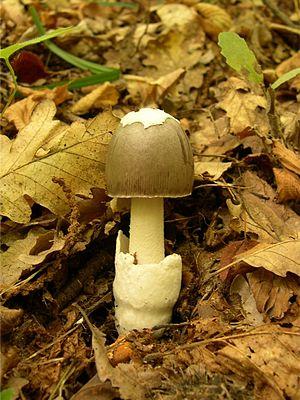
L'amanite argentée ou amanite de Maire est une espèce de champignon de la famille des Amanitaceae.